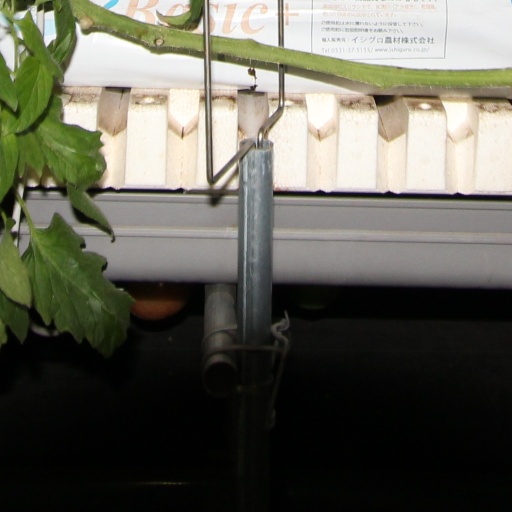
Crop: tomato